Charwoman

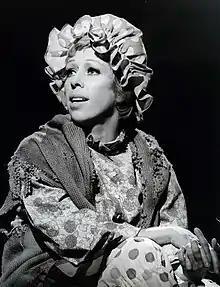
Carol Burnett's charwoman character, 1974

Charwoman, chargirl, charlady and char are occupational terms referring to a paid part-time worker who comes into a house or other building to clean it for a few hours of a day or week, as opposed to a maid, who usually lives as part of the household within the structure of domestic service. A charwoman might work independently, often for cash in hand, or might come through an employment agency.